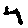
Label: 4